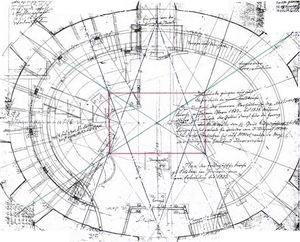
Cette page présente sous une forme graphique le vocabulaire concernant les principales parties du plan type d'une église.